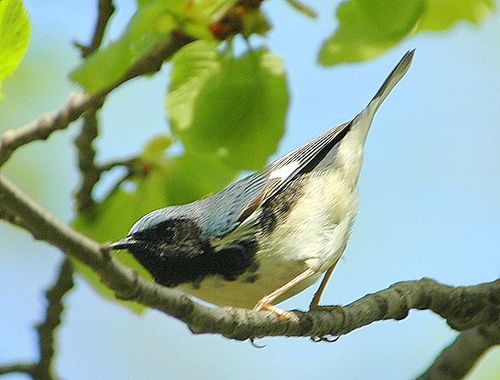
this bird has a white belly with a black back and head.
bird has gray body feathers, white breast feather, and black beak
this is a bird with a white belly, black back and a pointed beak.
this bird has a white belly, abdomen and vent with a black head and wings.
this bird is white and black in color with a sharp black beak, and black eye rings.
the bird has a small black bill, white breast and black throat.
this is a small bird, with black bill, and white belly.
this is a small bird with a white breast and lower region and dark wings and upper region with a small beak.
the bird has a small bill, white torso and belly and grey back.
a small bird with a white belly and small beak.
Species: Black Throated Blue Warbler